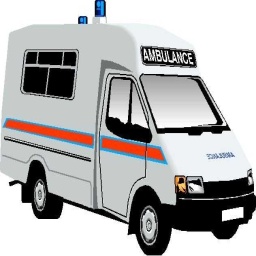
Label: ambulance